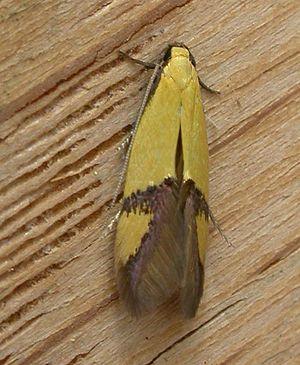
Opogona stereodyta est une espèce de lépidoptères appartenant à la famille des Tineidae, à la sous-famille des Hieroxestinae et au genre Opogona.
Hieroxestinae est une sous-famille de petits insectes de l'ordre des lépidoptères, de la famille des Tineidae.